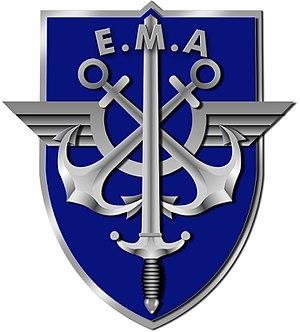
Logo de l'EMA